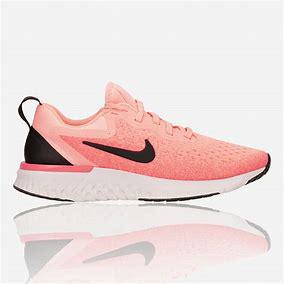
Brand: Nike
Model: Odyssey React